1522

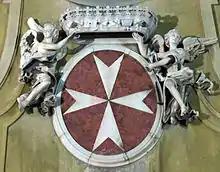
December 20: The Knights of Malta are allowed to leave Rhodes.

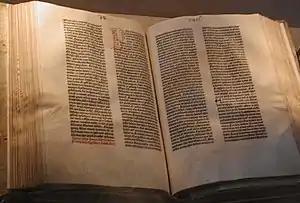
3rd Textus Receptus.

Year 1522 (MDXXII) was a common year starting on Wednesday of the Julian calendar, the 1522nd year of the Common Era (CE) and "Anno Domini" (AD) designations, the 522nd year of the 2nd millennium, the 22nd year of the 16th century, and the 3rd year of the 1520s decade.